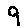
Label: 9